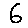
Label: 6